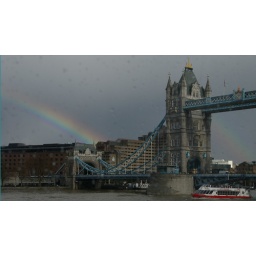
Rainbow by tower bridge